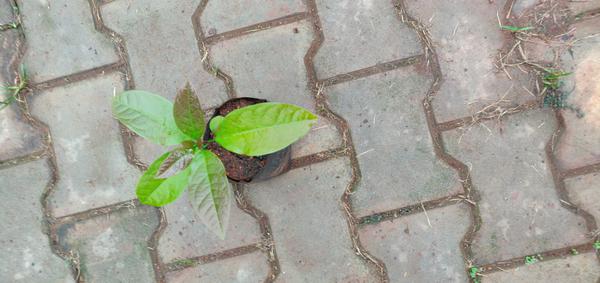
Plant: Avacado